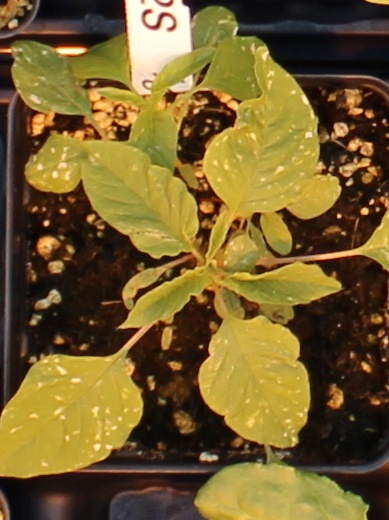
Label: Palmer Amaranth